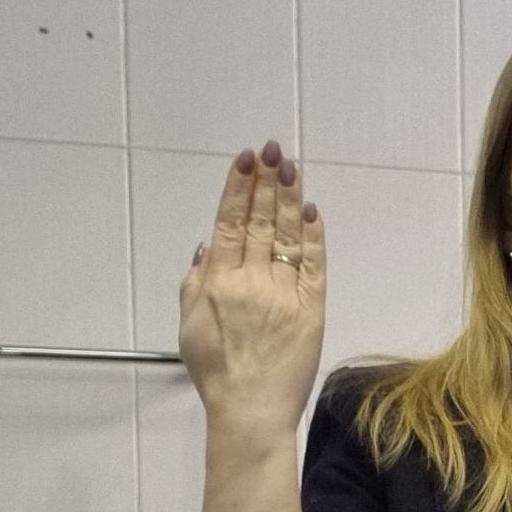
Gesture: stop_inverted